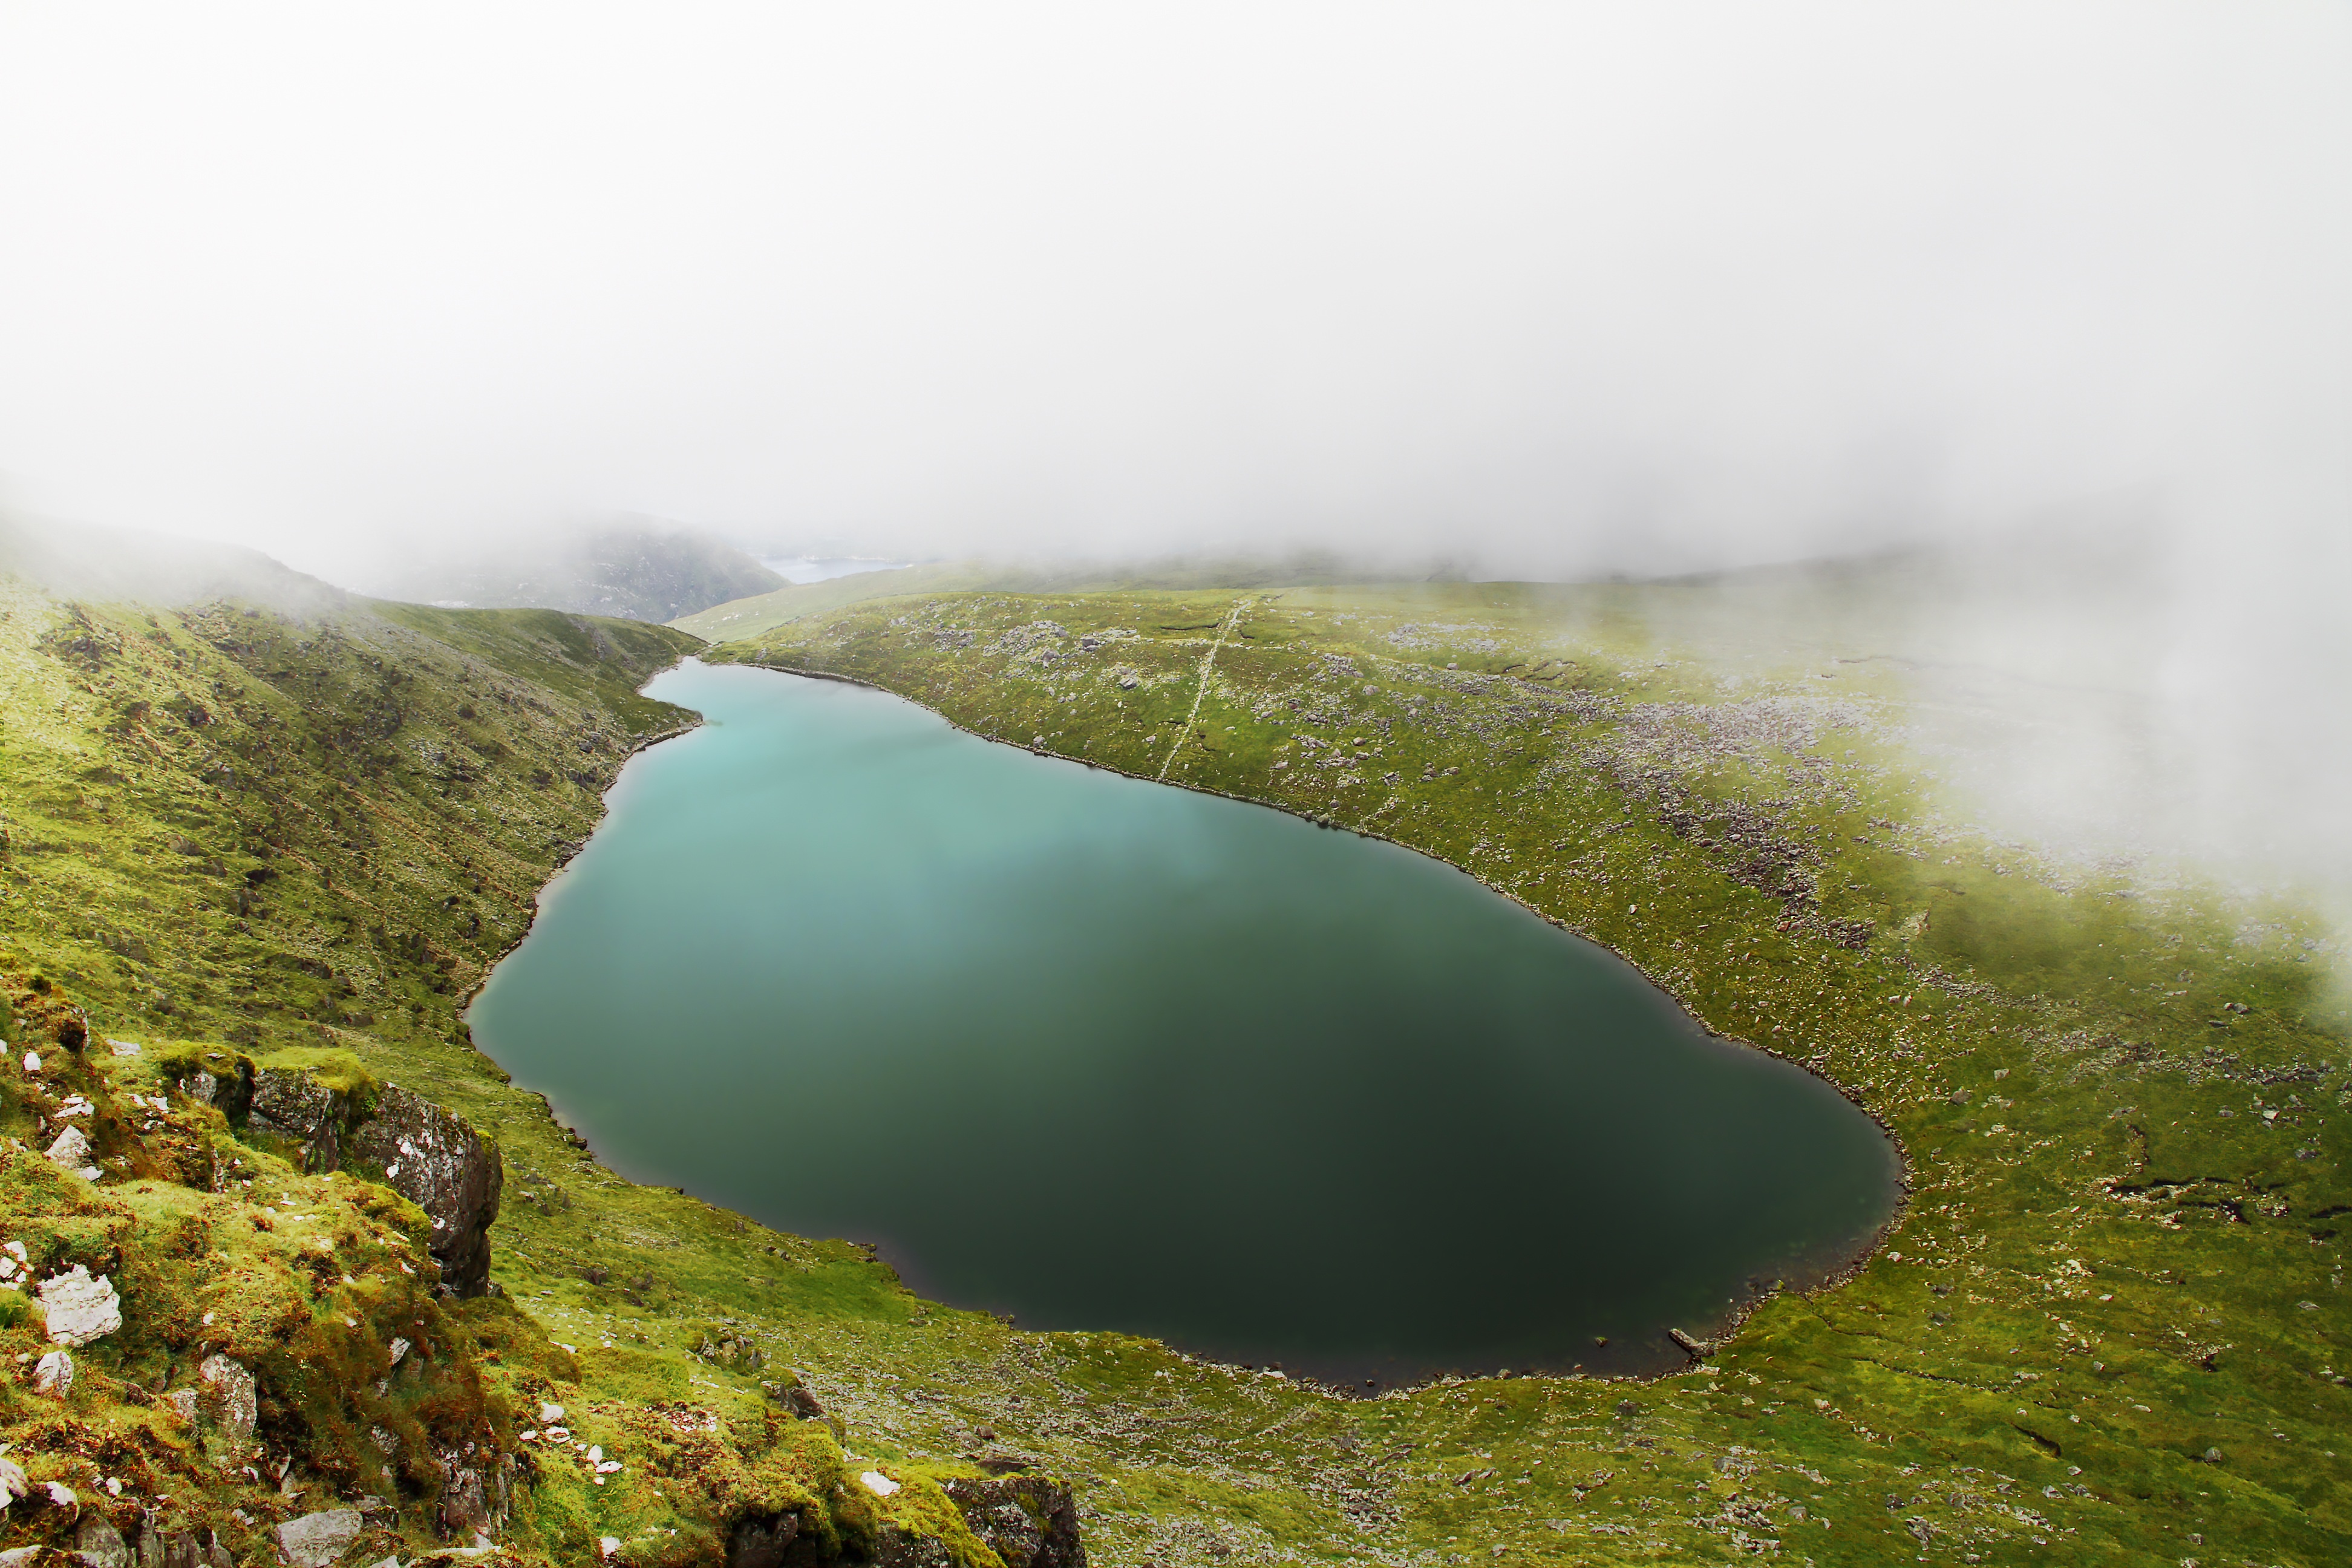
landscape, sea, water, nature, mountain, fog, mist, morning, hill, lake, pond, reflection, hike, fjord, reservoir, highland, body of water, mountain lake, bergsee, ireland, fell, loch, landform, pools, geographical feature, atmospheric phenomenon, mountainous landforms